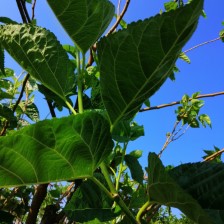
Variety: BlackOodTurkey